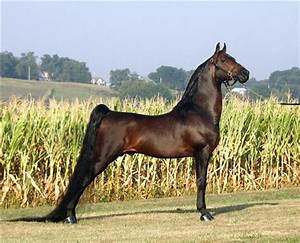
Label: cavallo